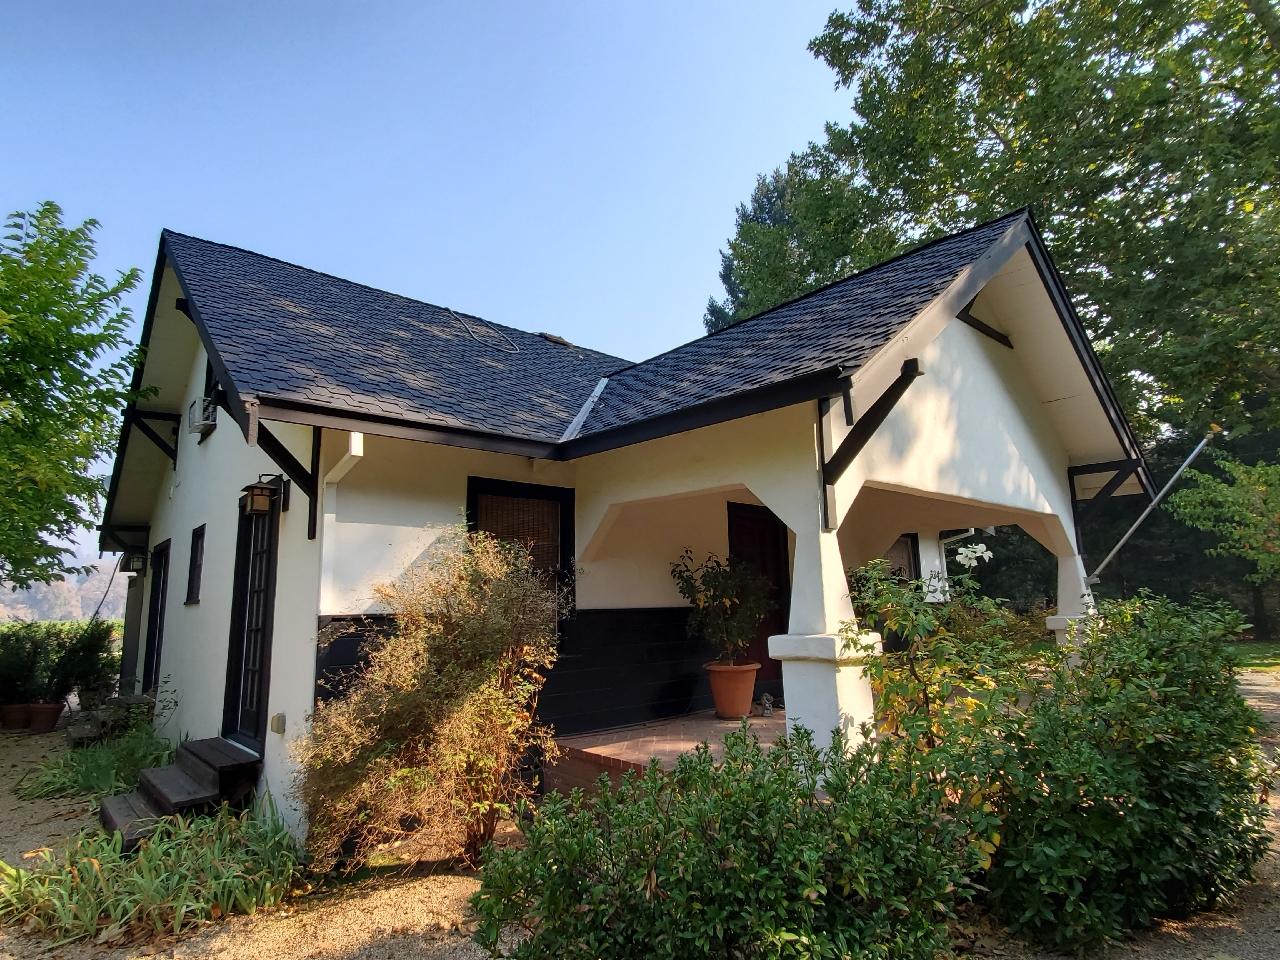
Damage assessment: no_damage